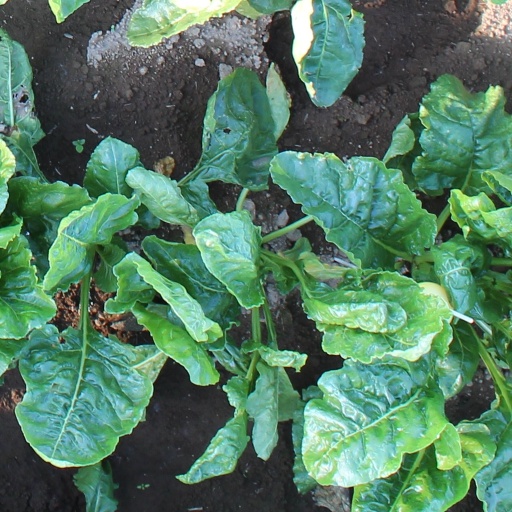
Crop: sugar beet